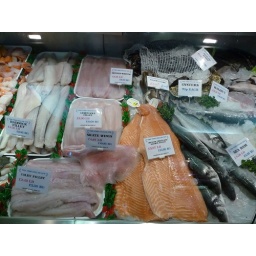
More fish in the indoor market in Penrith.